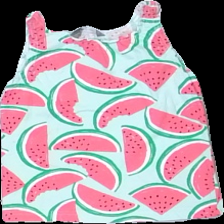
View: front
Type: Dress
Category: Children
Brand: Lindex
Colors: Green, Pink, White
Material: 100% bomull
Pattern: Other
Cut: C-collar
Size: 86
Season: All
Price range: 50-100
Recommended usage: Reuse
Description: klänning med tryck